Teredon

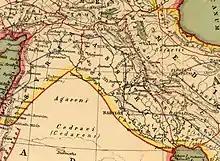

Teredon was an ancient port city in southern Mesopotamia. The place could not be localized so far archaeologically, but is believed to be in Kuwait near Basra. The place is mentioned several times by ancient writers. It is said to have been founded by Nebuchadnezzar II, who built a palace with hanging gardens here. Teredon is said to have been located at the mouth of the Euphrates in the Persian Gulf and was an important port city in the Empire of the Characene.